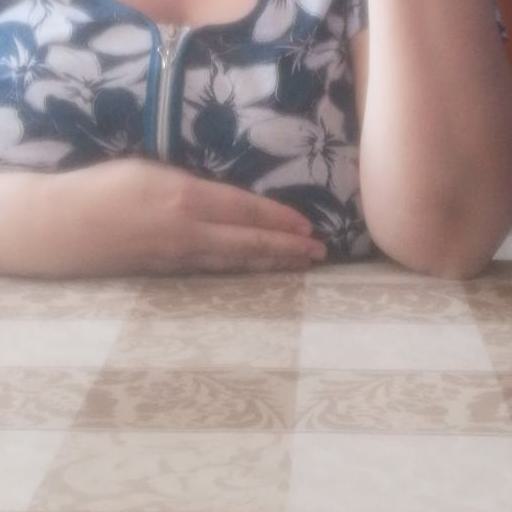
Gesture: no_gesture